History of Bosnia and Herzegovina

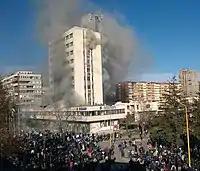
Tuzla government building burning after anti-government clashes on 7 February 2014

Since its 1992 independence and the 1995 Constitutional framework of the Dayton Agreement, Bosnia and Herzegovina has followed a path of state-building, while remaining under final international supervision through the figure of the High Representative for Bosnia and Herzegovina. Bosnia and Herzegovina is a federation of two Entities - the Federation of Bosnia and Herzegovina and the Republika Srpska, as well as the district of Brčko. Each of the Entities has its own Constitution and extensive legislative powers.